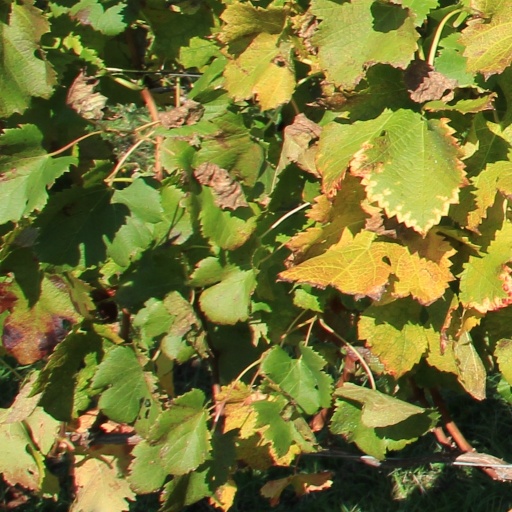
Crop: grape